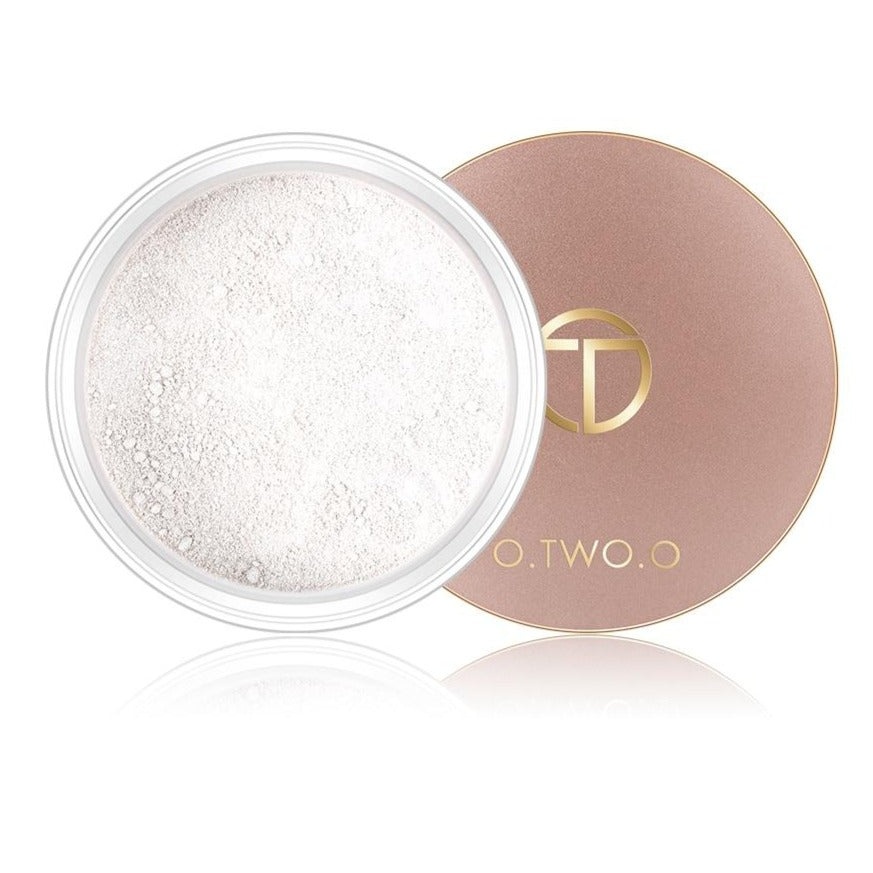
Pó Facial Solto O.TWO.O Translúcido
Pó Facial Solto O.TWO.O Translúcido Especificações: Textura macia e delicada, fácil de aplicar. Duradouro, controla a oleosidade, alta cobertura, proporciona a maquiagem perfeita para dar um acabamento natural e mate. Pó Facial Solto O.TWO.O Translúcido esconde linhas finas, rugas, manchas e imperfeições deixando uma tez radiante, a cobertura ideal para sua base e corretivo. Perfeito para uso doméstico e também profissional. O pacote Inclui: 1 x configuração maquiagem pó solto Tamanho: 6.7 cm x 6.7 cm x 4.1 cm/2.64 "x 2.64" x 1.61 "(aprox.)
Brand: April2021
Category: Health & Beauty > Personal Care > Cosmetics > Makeup > Face Makeup > Face Powder